37th Anti-Aircraft Brigade (United Kingdom)

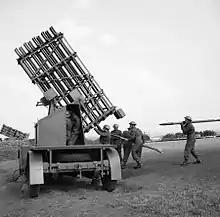
Loading a mobile multiple 4-inch Z projector.

'Z' Regiments were equipped with Z Battery rocket launchers; in April 1944 they were renamed AA Area Mixed Rgts.